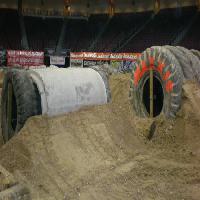
Weather: cloudy or overcast